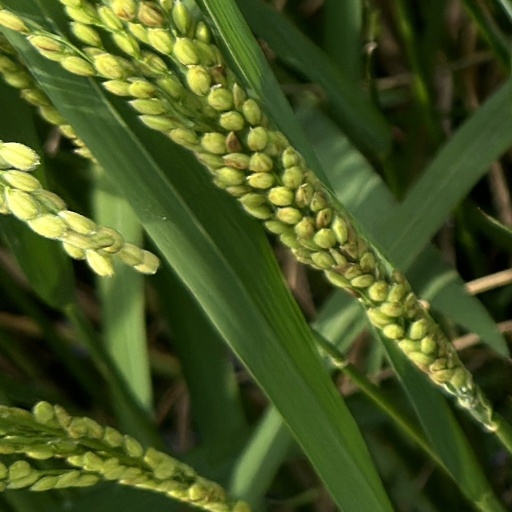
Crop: rice